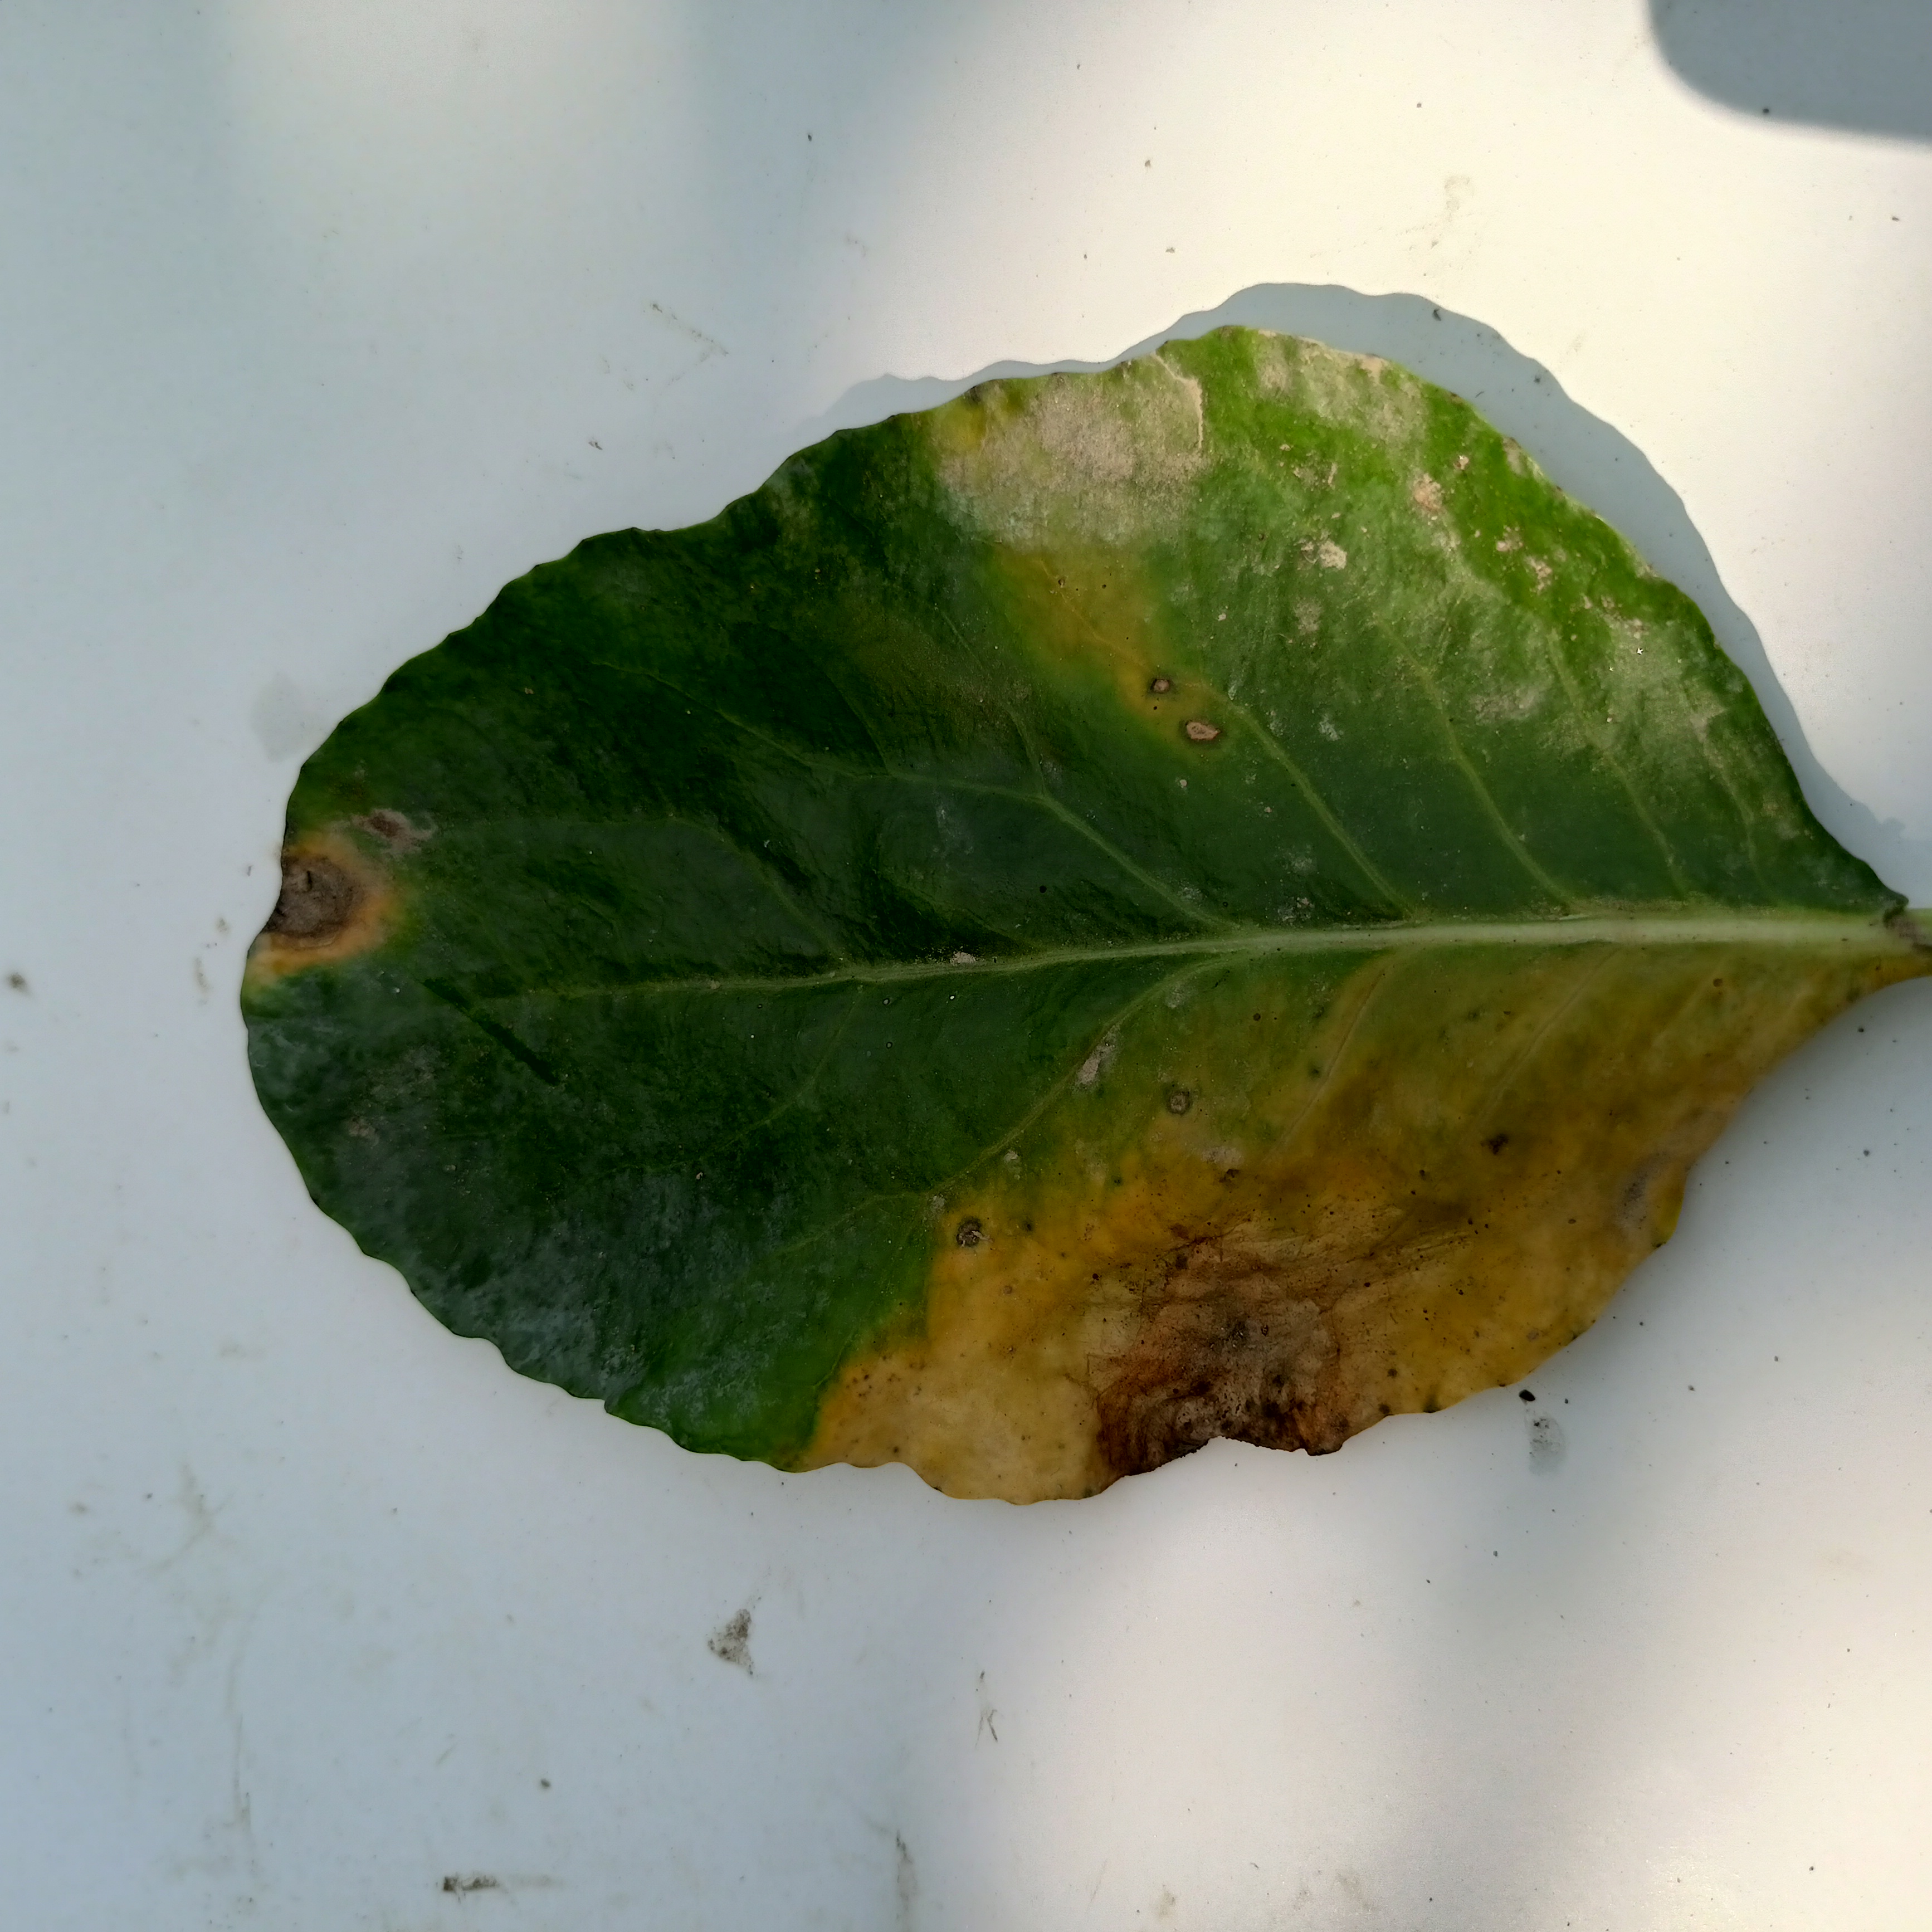
Label: Black Rot